7th State Duma

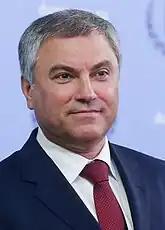
Chairman Vyacheslav Volodin (UR)

The first meeting, according to tradition, was held by its eldest deputy, 86-year-old Zhores Alferov (CPRF). Alferov was joined on the podium by other elder deputies Valentina Tereshkova (UR), Vladimir Zhirinovsky (LDPR), Galina Khovanskaya (SR).